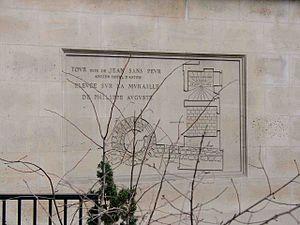
Paris, Hôtel de Bourgogne, Tour Jean sans Peur. TOUR DITE DE JEAN SANS PEUR ANCIEN HOTEL D'ARTOIS ÉLEVÉE SUR LA MURAILLE DE PHILIPPE AUGUSTE
L’hôtel de Bourgogne a été jusqu'au XVIᵉ siècle la résidence des ducs de la seconde maison capétienne de Bourgogne à Paris. Il a abrité ensuite l'un des principaux théâtres parisiens du XVIIᵉ au XVIIIᵉ siècle. La tour Jean-sans-Peur, rue Étienne-Marcel, dans le 2ᵉ arrondissement de Paris, en est le seul vestige aujourd'hui.